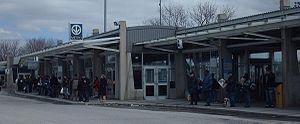
Le boulevard Henri-Bourassa est un long et large boulevard orienté est-ouest dans les villes de Montréal et Montréal-Est, parallèle au boulevard Gouin, qui facilite la circulation au nord de la Ville de Montréal.